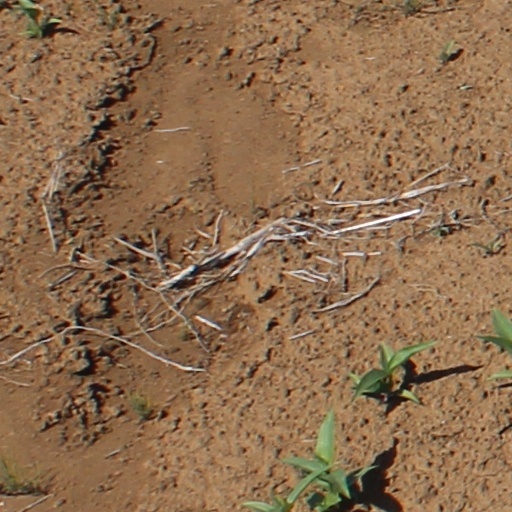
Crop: wheat